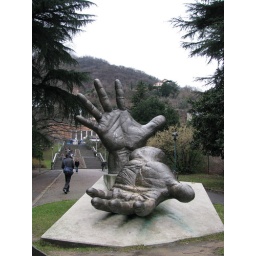
sculpture by the base of the stairs by the train station in Como